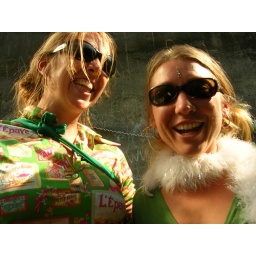
at the dress in green party